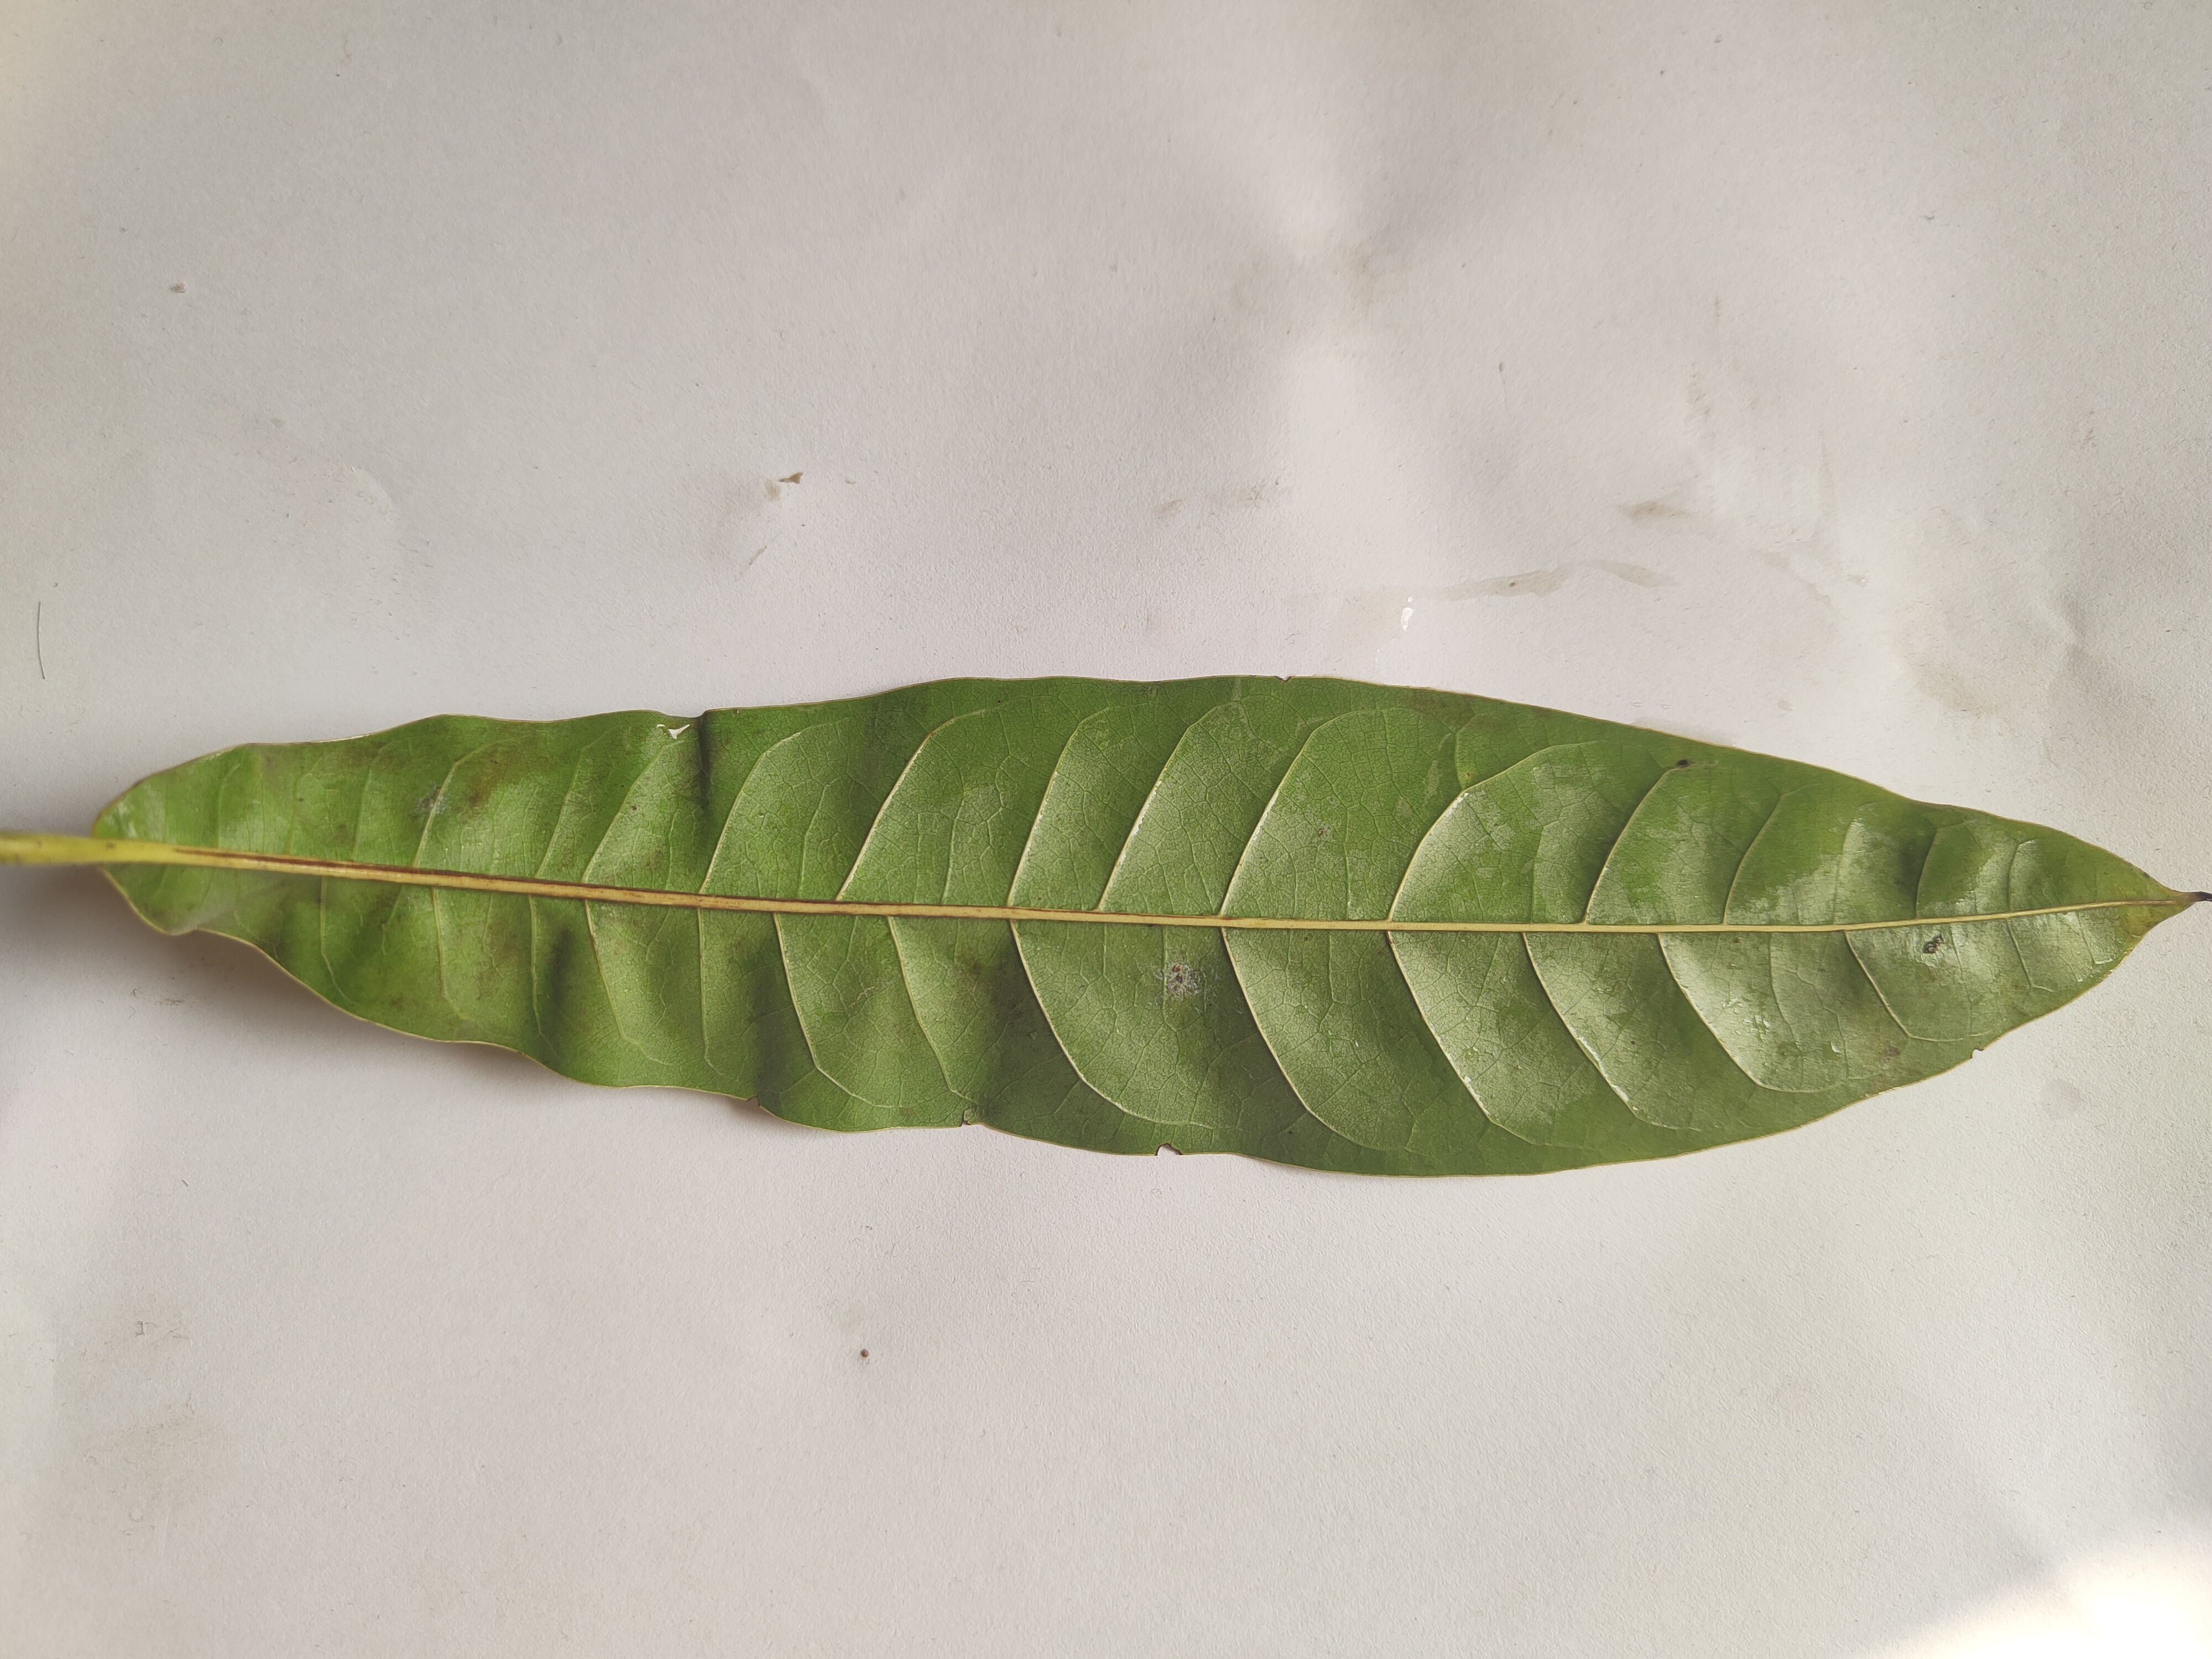
Leaf variety: Custard Apple